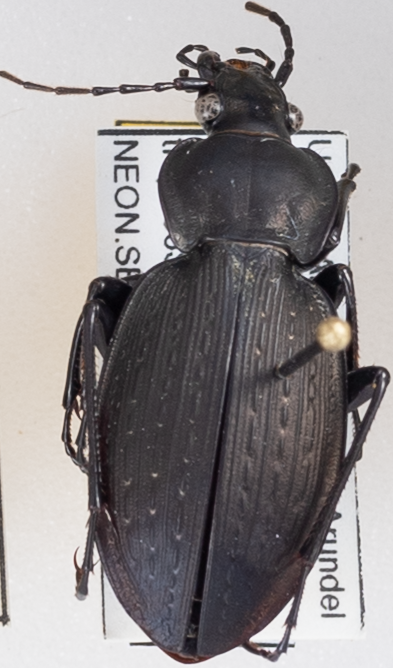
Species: Carabus vinctus
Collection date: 2018-09-06
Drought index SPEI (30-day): -0.574
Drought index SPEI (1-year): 0.47
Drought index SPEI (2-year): -0.018